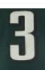
Number: 3